European printmaking in the 20th century

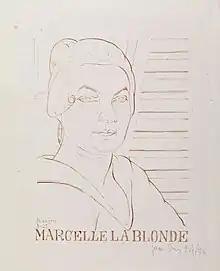
"Marcelle la Blonde" (1921), by Juan Gris

In the 1920s, Picasso's relationship with Vollard grew closer: a series of etchings made by Picasso in 1927 on the theme of the artist and his model was acquired by the dealer to illustrate "The Unknown Masterpiece" by Honoré de Balzac, published in 1931. It was then that Vollard commissioned a series of prints that the artist produced between 1930 and 1937, and which was published in 1939: the "Vollard Suite". It is a set of one hundred prints—most of them etchings and some drypoint—of diverse subject matter, divided into several sequences; the largest (about forty) revolve around the theme "The sculptor's workshop", centered on the relationship between a sculptor, his model and his work, an autobiographical reference in which the model is Marie-Thérèse Walter, his partner at the time; another group revolves around the theme of "The Rape", while there are several dedicated to the figure of "The Minotaur", among which stands out "Blind Minotaur in the Dark", considered one of the best of the series; there are also three portraits of Vollard. At the same time, in 1931 he illustrated for the publisher Albert Skira "The Metamorphoses" by Ovid. In 1935 he made "La minotauromaquia", an etching on copper plate, where he takes up again the figure of the minotauro; it is considered one of the stylistic precedents of "Guernica". Between 1936 and 1937 he illustrated "Historia natural" by Buffon (published in 1942), again commissioned by Vollard, a set of thirty-one sugar etchings in a realistic style. In 1937, he made "Sueño y mentira de Franco", a set of eighteen small vignette-like images engraved on two copper plates, as a denunciation against the Spanish Civil War and against Francisco Franco; a thousand copies were printed and sold at the Pabellón de la República Española of the Exposición Internacional de París of that year.